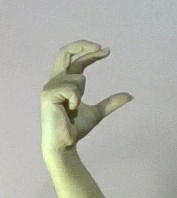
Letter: thal